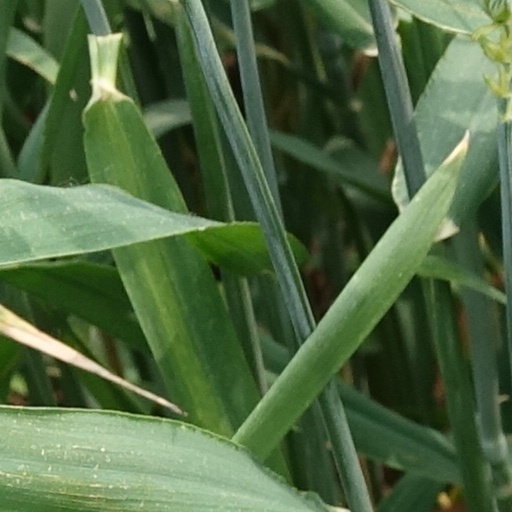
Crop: wheat